Antenna feed

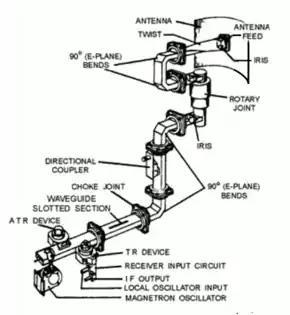
Complicated waveguide feed of a military radar

Waveguide is used at microwave (SHF) frequencies, at which other types of feedline have excessive power losses. A waveguide is a hollow metallic conductor or pipe. It can have a circular or square cross-section. Waveguide runs are often pressurized with nitrogen gas to keep moisture out. The RF signal travels through the pipe similarly to the way sound travels in a tube. The metal walls keep it from radiating energy outwards and also prevent interference from entering the waveguide. Because of the cost and maintenance waveguide entails, microwave antennas often have the output stage of the transmitter or the RF front end of the receiver located at the antenna, and the signal is fed to or from the rest of the transmitter or receiver at a lower frequency, using coaxial cable.